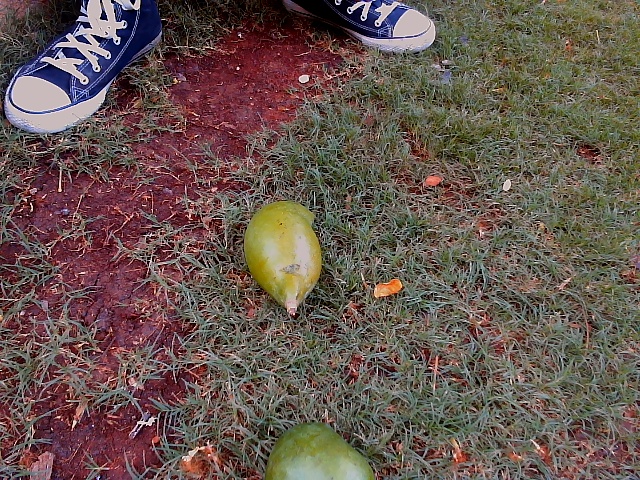
Label: Raw_Mango